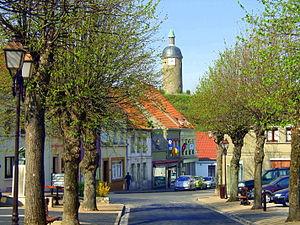
Guînes est une commune française située dans le département du Pas-de-Calais en région Hauts-de-France.